Raja Narain Singh

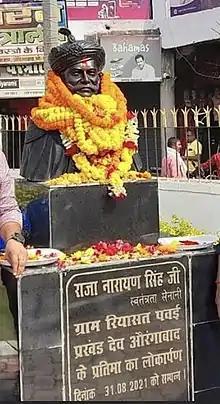
Bust of Raja Narayan Singh in Aurangabad, Bihar

Raja Narain Singh (also called Raja Narayan Singh) was the Rajput zamindar of Seris and Kutumba in modern-day Aurangabad district of Bihar (then a part of Gaya district) in India. He was active during the late 18th century and was notable for rebelling against the British East India Company.